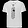
Label: T - shirt / top